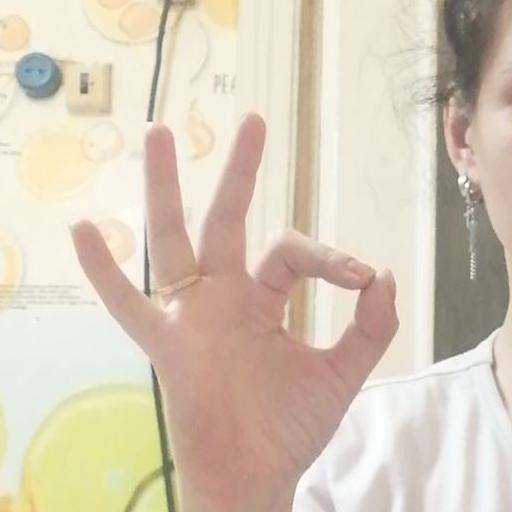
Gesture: ok